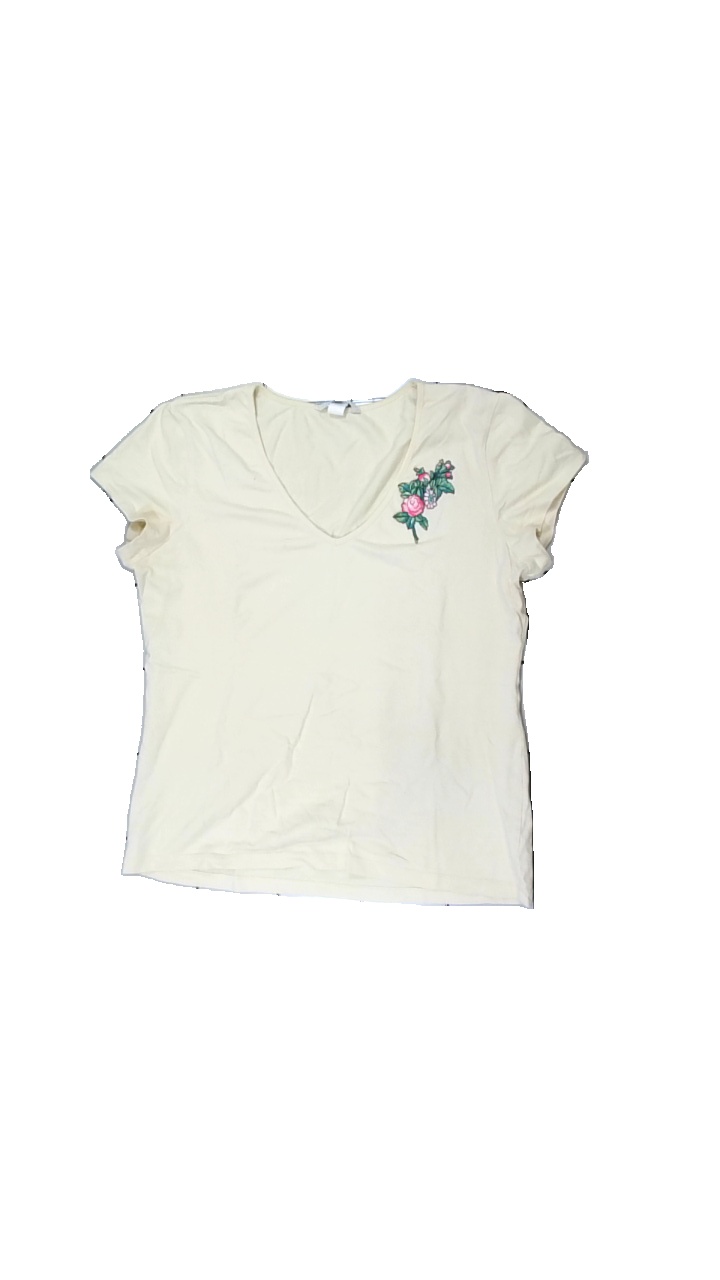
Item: T-shirt (Ladies)
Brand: H&m
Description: beige t-shirt med broderad blomma fram
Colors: Green, Beige, Pink
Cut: Regular
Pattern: Embroidered
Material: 100% cotton
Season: All
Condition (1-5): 5
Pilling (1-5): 5
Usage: Reuse
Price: <50